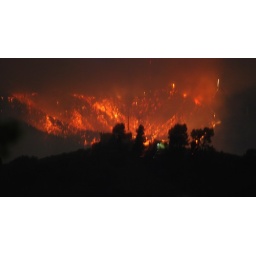
the progression of the griffith park fire as seen from my balcony in eagle rock